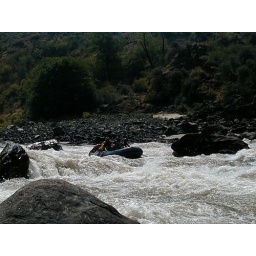
Doug in Snowhole rapid...lower salmon river